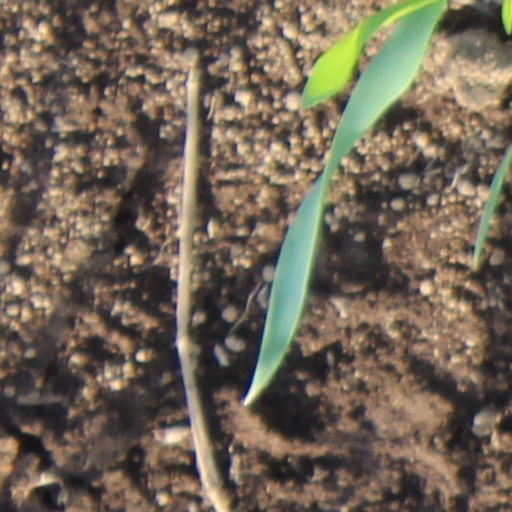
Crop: wheat